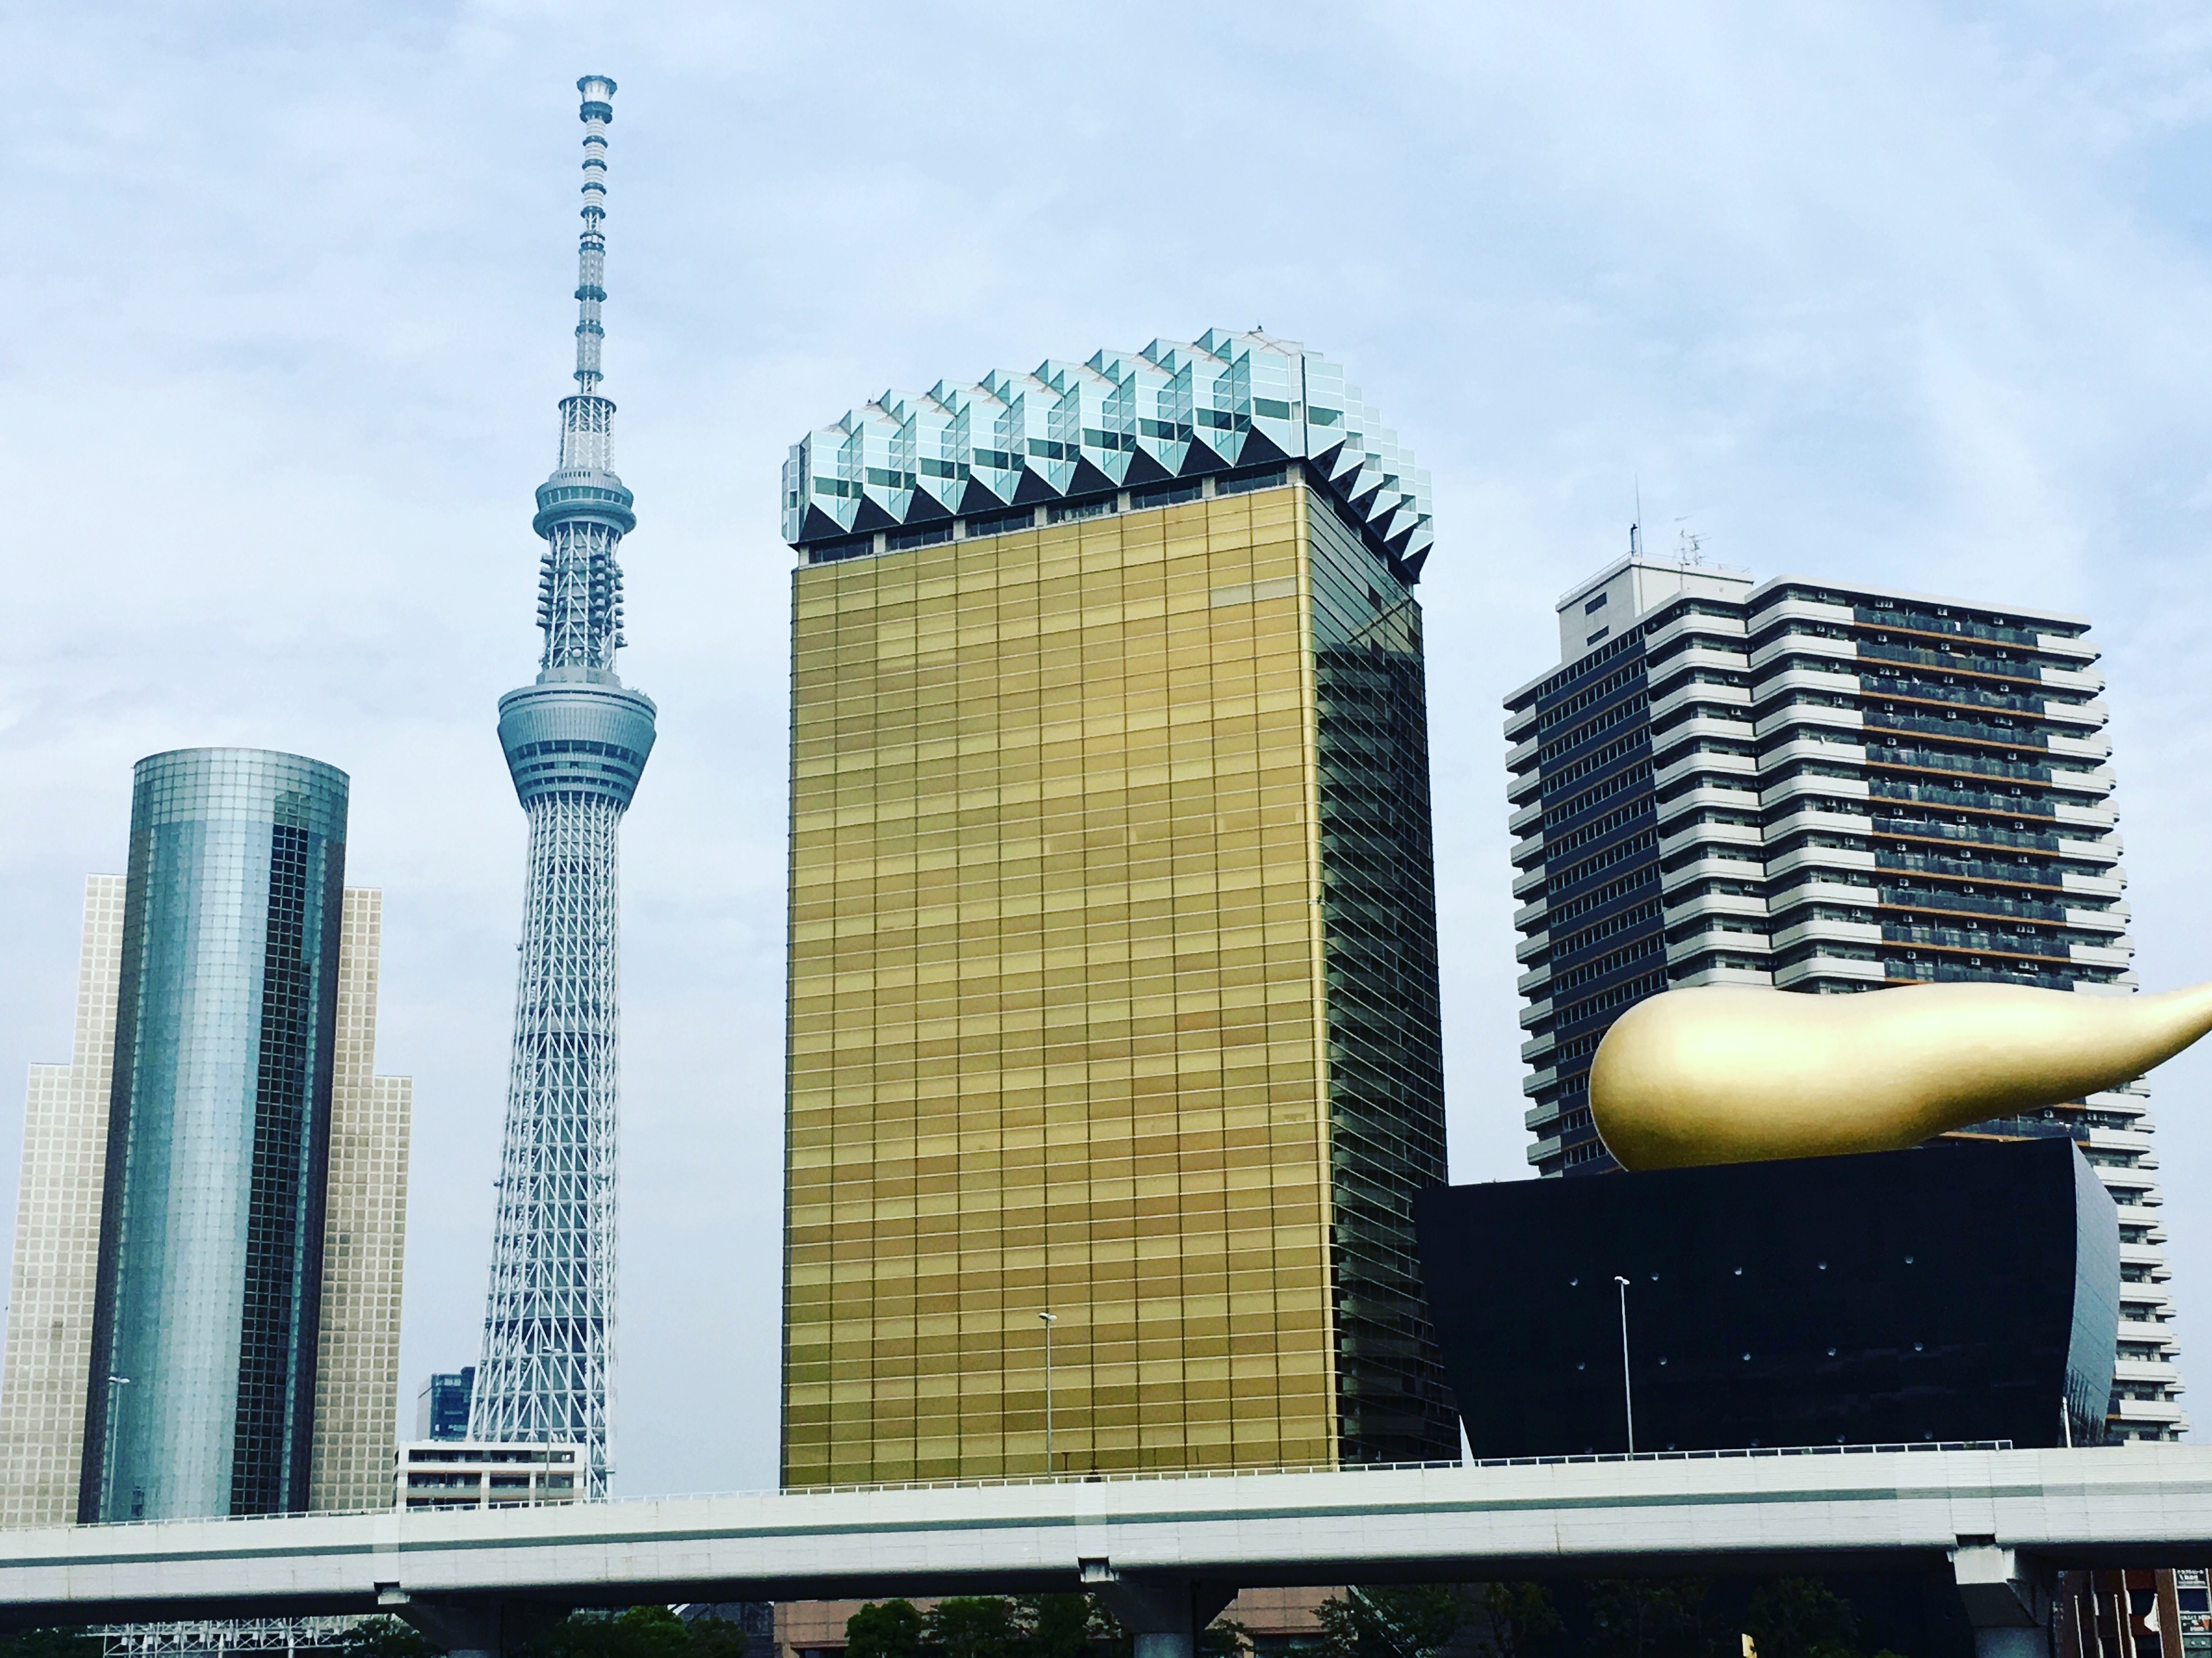
architecture, structure, building, city, skyscraper, tower, landmark, facade, stadium, tower block, metropolis